Swans (band)

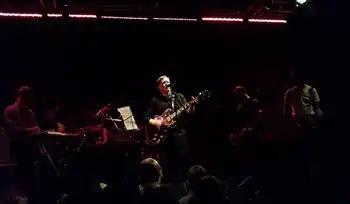
The re-formed Swans performing in Tallinn in May 2011. From left to right: Thor Harris, Christoph Hahn, Phil Puleo (behind drum set), Gira, Chris Pravdica and Norman Westberg.

With other projects occupying his time, Gira decided to end the group with one last studio album and a world tour. "Soundtracks for the Blind" (1996) was a two-disc album featuring Jarboe-supplied field recordings, experimental music, dark ambient soundscapes, post-industrial epics, post-rock suites and acoustic guitar. In 1998, "Swans Are Dead" was released, consisting of live recordings from their 1995 and 1997 tours. In an interview, Gira revealed that there is more live material that may be released in the future. He described these unreleased recordings as "fairly spectacular".